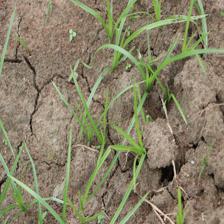
Label: Grass